Supersaurus

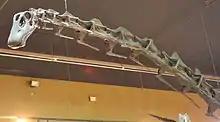
A reconstruction of WDC DMJ-021, nicknamed "Jimbo", Wyoming Dinosaur Center

A study in 2024 also found the Jimbo specimen to be skeletally mature at the time of its death and among the oldest known dinosaurs. While the result obtained was 225 years, the study strongly states that a value this high is extremely unlikely and more reflects the limitations of the methodology in calculating the age of exceptionally old individuals. The same study found the age of a "Diplodocus hallorum" to be 60 years old, which makes it among the oldest known dinosaurs too, but considered the age of Jimbo to be even greater due to the extensive remodeling of the bone. In fact, the study suggests Jimbo was so old that its exact age cannot be reliably calculated by the applied methodology. Thus, despite the lack of a truly reliable age value, the Jimbo specimen of "Supersaurus" can be considered as possibly the oldest dinosaur known thus far. The study also suggests that, due to Jimbo's skeletal maturity, the size range displayed by the three known "Supersaurus" specimens, which ranges from , can be considered an average adult size for the species.